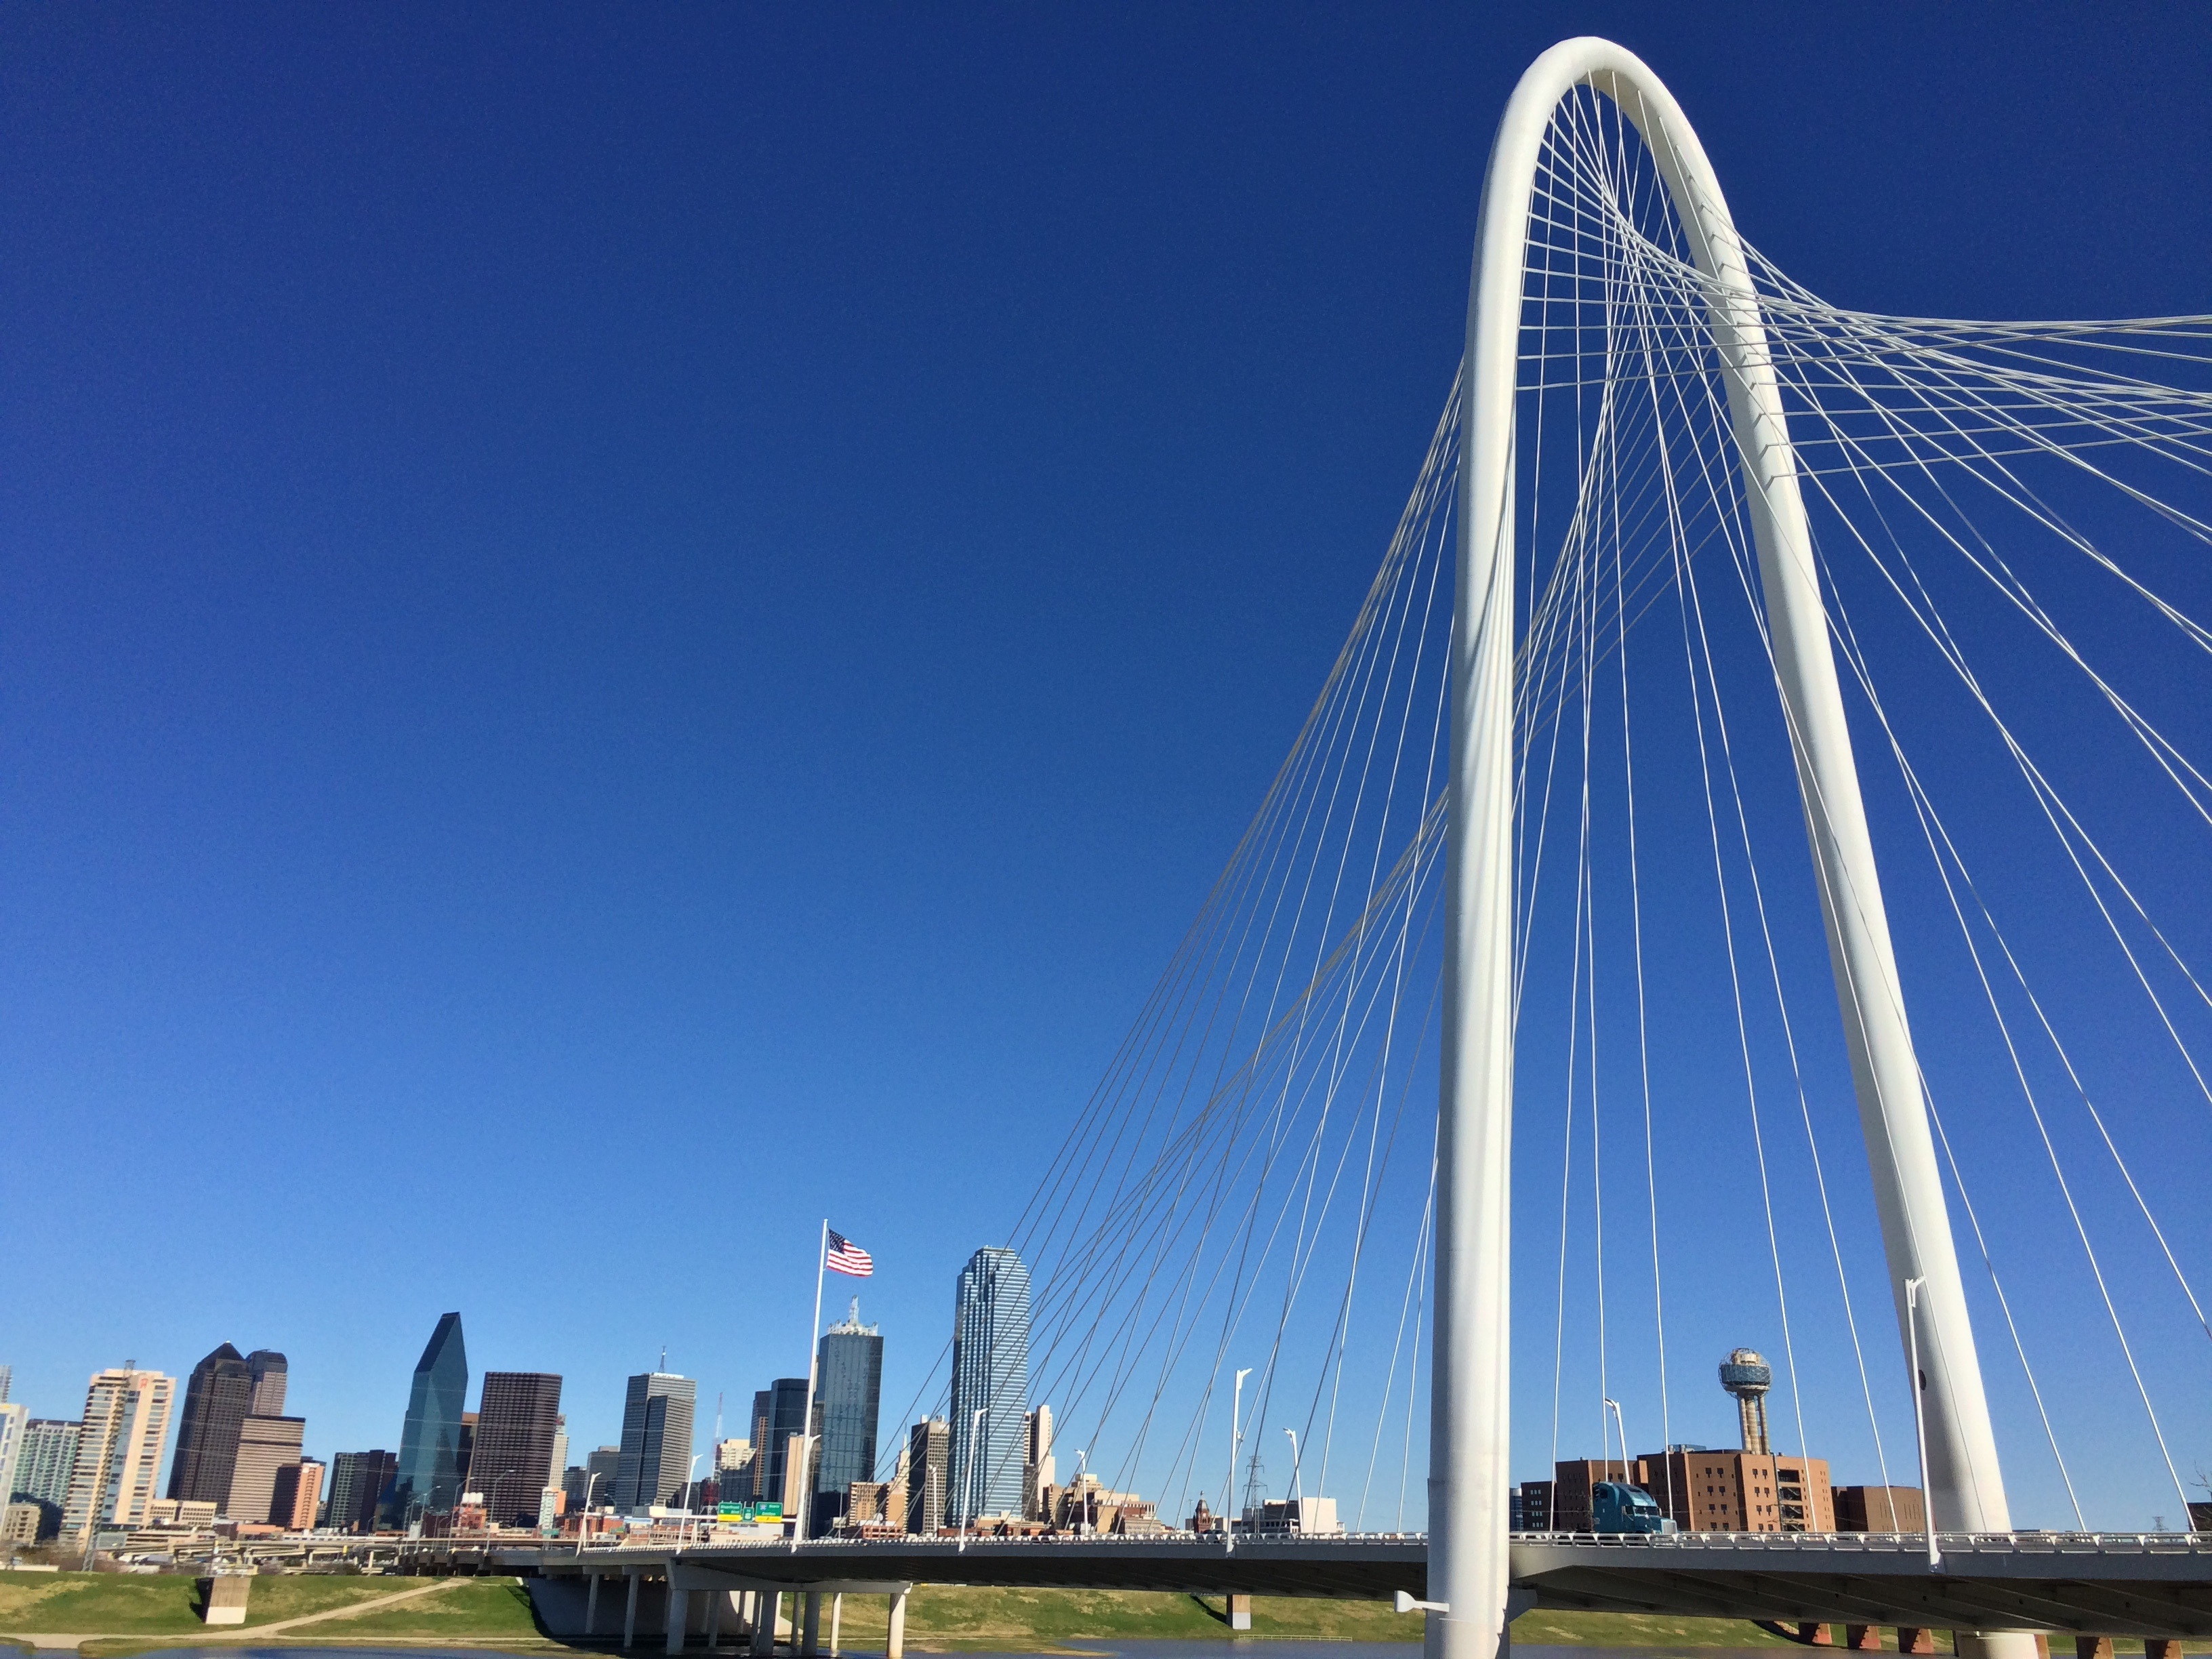
architecture, sky, bridge, skyline, highway, city, skyscraper, cityscape, downtown, flag, usa, landmark, texas, dallas, reunion, tx, cable stayed bridge, dallas skyline, nonbuilding structure